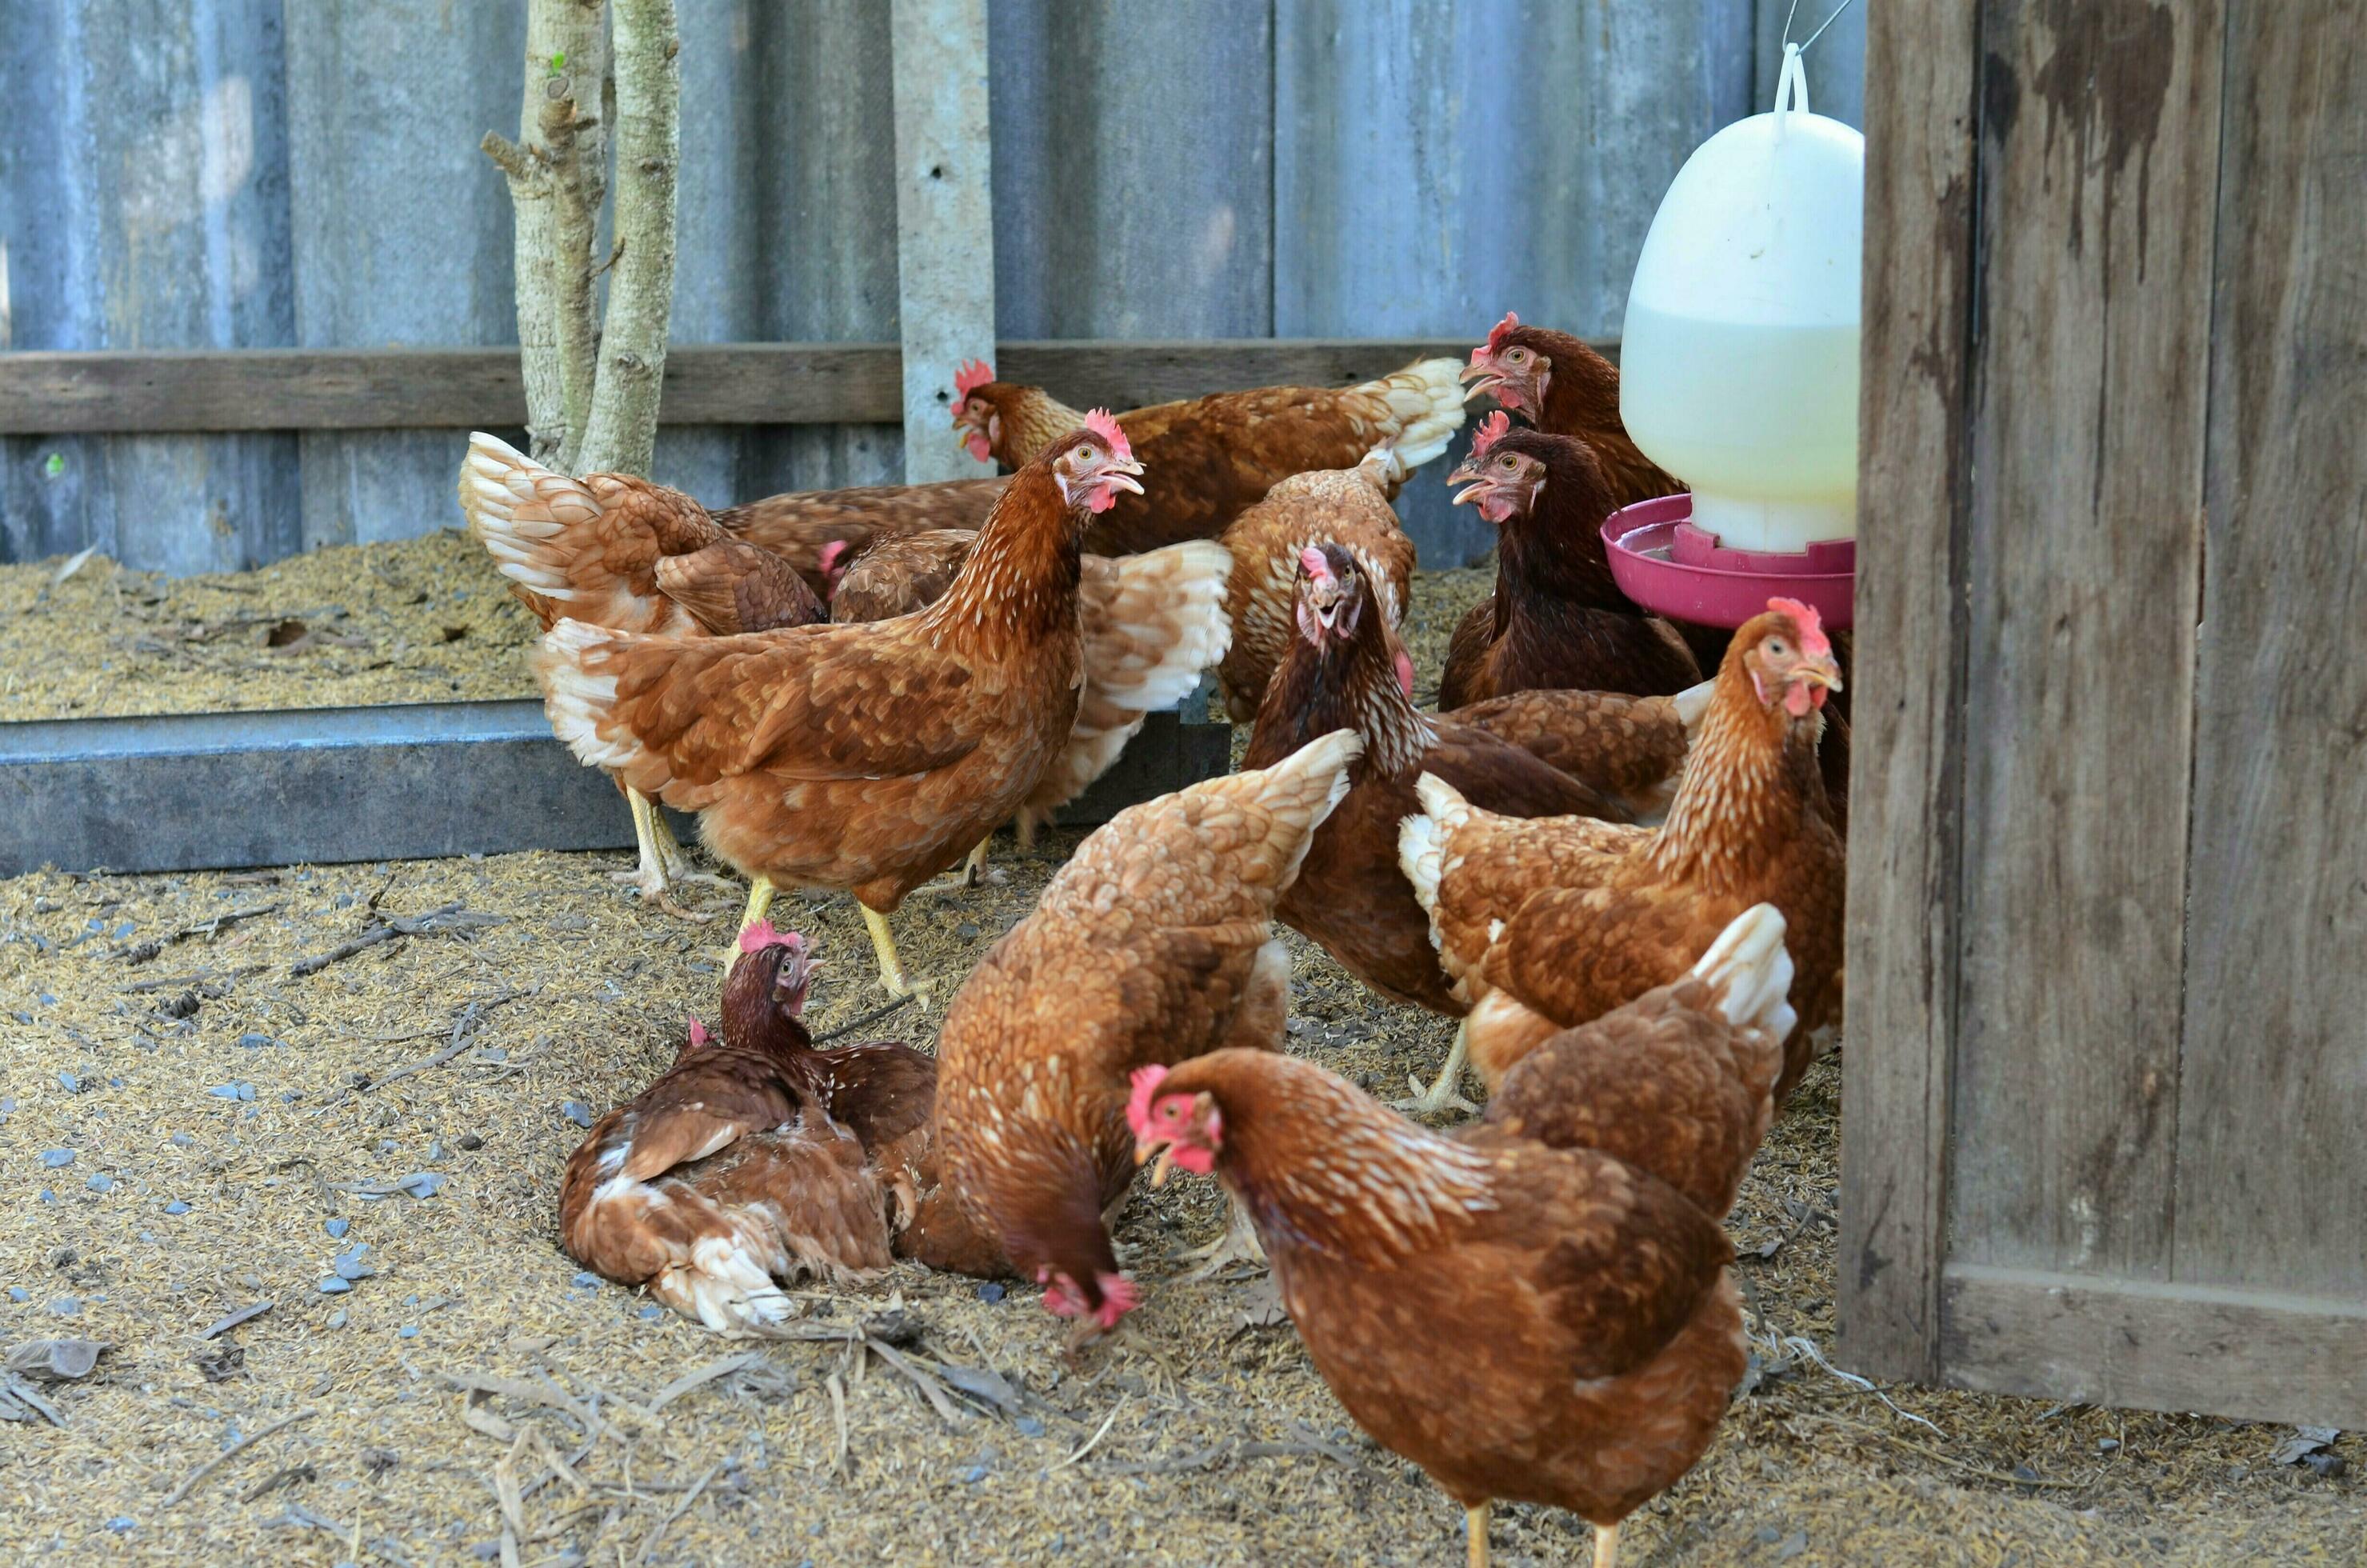
Wanyama wa kufugwa aina ya kuku wakiwa ndani ya banda lao, huku kifaa kimoja cha kuwekea maji chenye rangi nyeupe na mfuniko mwekundu, kikining'inia ili kuruhusu maji kuwafikia kuku hao.